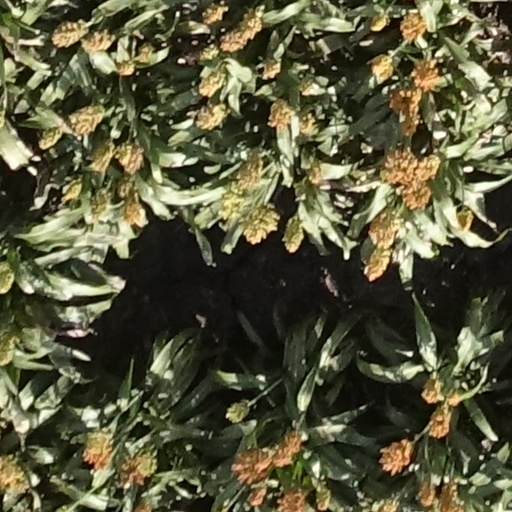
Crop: sorghum